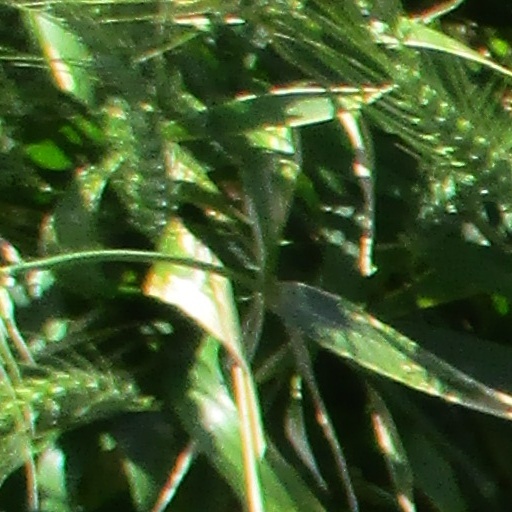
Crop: wheat